Syrjäntaka

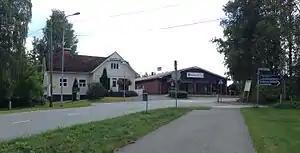
Syrjäntaka library

Syrjäntaka is a village in Hämeenlinna, Finland. It was the administrative center of the former municipality of Tuulos, consolidated with Hämeenlinna in 2009. The population of Syrjäntaka is about 600 (2012).